Captain Marvel Jr.

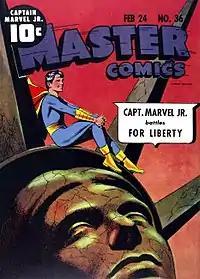
Captain Marvel Jr. with Lady Liberty on the cover of "Master Comics," number 36, February 1943. Artwork by Mac Rayboy.

Immediately following the crossover chapters in "Master Comics" #21–22, Captain Marvel Jr. began starring in the series with issue #23 (February 1942). His own "Captain Marvel Jr." comic book launched nine months later. Mac Raboy's darker, more dramatic art style illustrated adventures with more serious themes than those often seen in the often whimsical Captain Marvel stories. Marvel Jr regularly dealt with espionage, organized crime, murder, and Nazis in more-or-less straightforward adventure styles with often somber overtones.